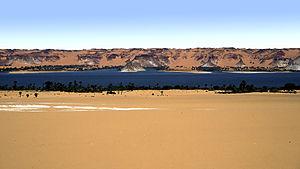
Lac d'Ounianga Sérir, Tchad
L'Ennedi est une ancienne région administrative du Tchad dont le chef-lieu est Fada. Elle a été créée le 19 février 2008 par démembrement de l'ancienne région du Borkou-Ennedi-Tibesti. La région Ennedi est elle-même, démembrée le 4 septembre 2012 en deux régions Ennedi Est et Ennedi Ouest.
Les lacs d'Ounianga sont une série de lacs situés en plein désert du Sahara, au nord du Tchad.